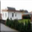
Label: house